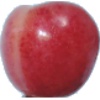
Label: cherry_rainier